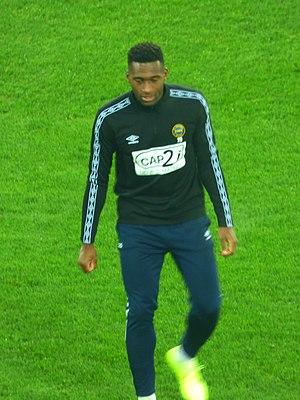
Oumar Gonzalez avant le match Lens - Chambly, comptant pour la dix-septième journée du championnat de France de football de Ligue 2 2019-2020, le 3 décembre 2019.